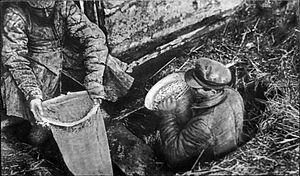
Tintin au pays des Soviets est le premier album de la série de bande dessinée Les Aventures de Tintin, créée par Hergé, dessinateur belge.